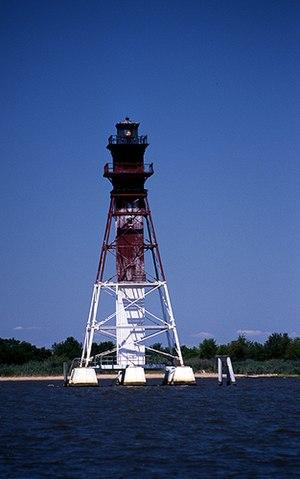
Le phare de Craighill Channel Lower Range Rear est un feu d'alignement arrière du chenal Craighill inférieur menant au port de Baltimore en baie de Chesapeake dans le Comté de Baltimore, Maryland. Il fonctionne conjointement avec le Craighill Channel Lower Range Front. C'est le plus haut phare du Maryland.
La liste des phares du Maryland dresse la liste des phares de l'État américain du Maryland répertoriés par la United States Coast Guard.